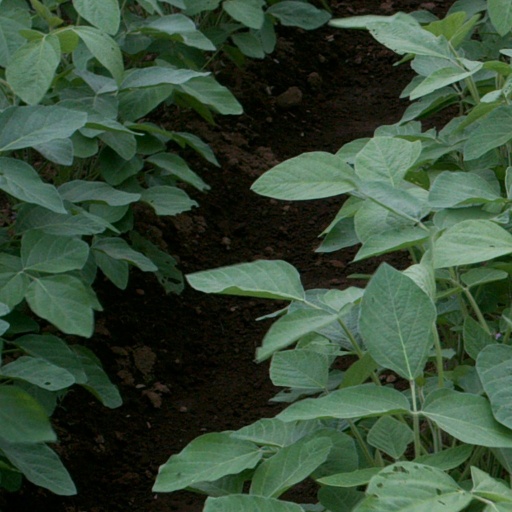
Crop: soybean